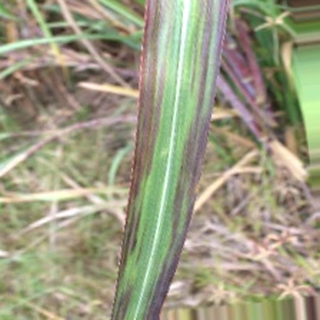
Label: sugarcane_bacterial_blight